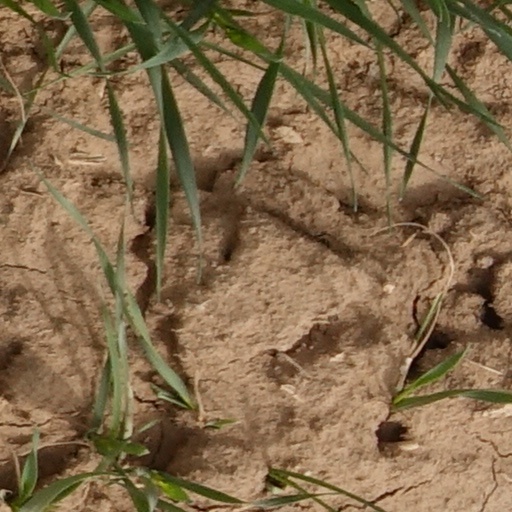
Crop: wheat